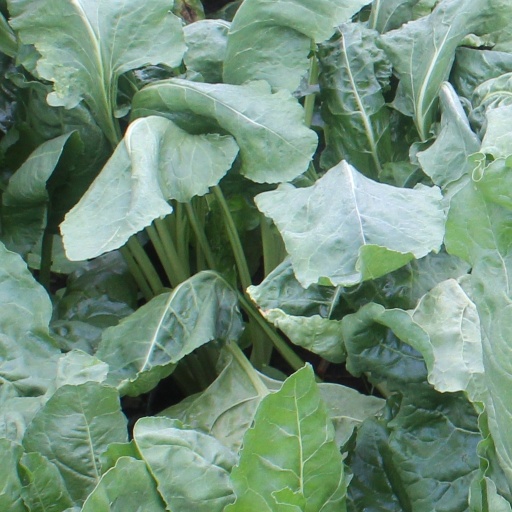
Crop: sugar beet